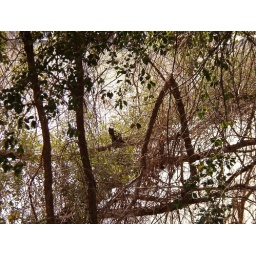
A cat in a tree down by the marina on the Sacramento River.